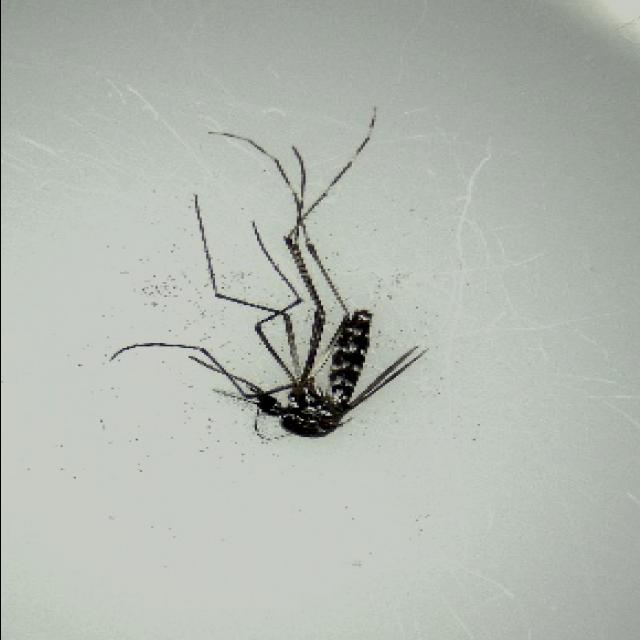
Species: aedes_albopictus